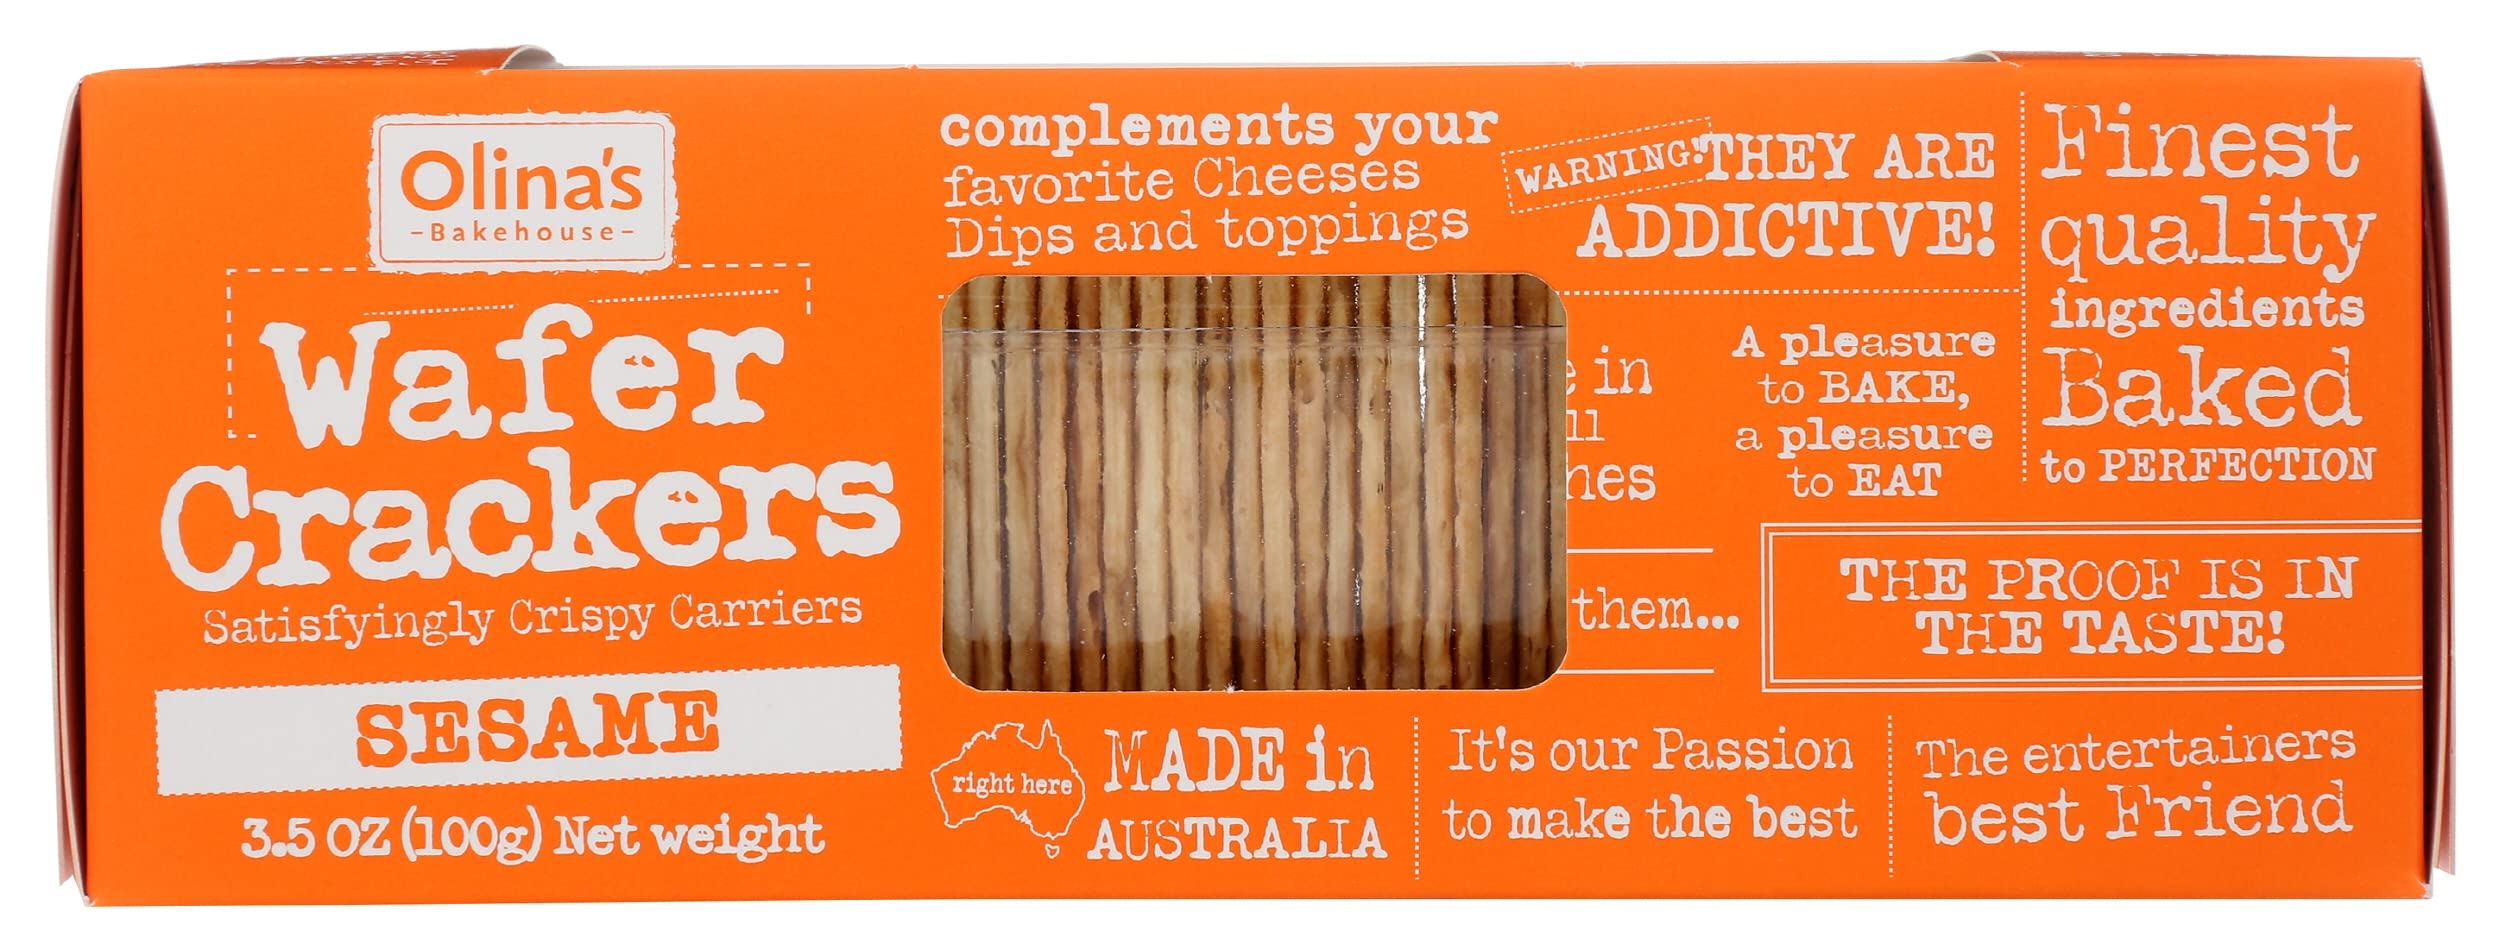
Item Name: Olinas Bakehouse Wafer Crackers, Sesame, 3.5 Ounce (Pack of 12)
Bullet Point: Olinas Bakehouse Wafer Crackers, Sesame, 3.5 Ounce (Pack of 12)
Value: 42.0
Unit: Ounce

Price: 47.6